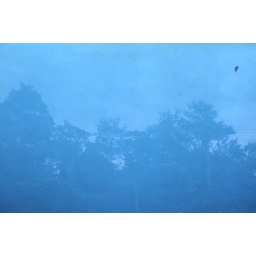
trees reflected in a swimming pool